Prakash Padukone

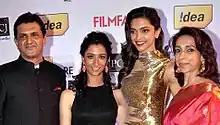
Prakash Padukone with family

Padukone married Ujjala. They have two daughters, Deepika and Anisha.